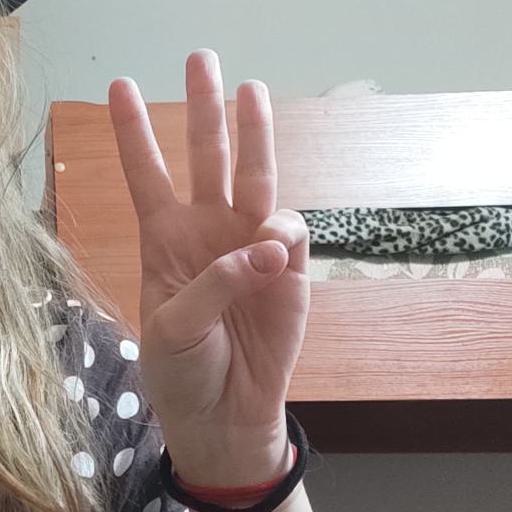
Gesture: three